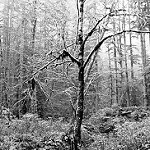
Label: B & W